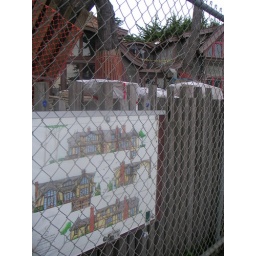
The next quirky Carmel house is in the works. Check out those building diagrams on the bottom.